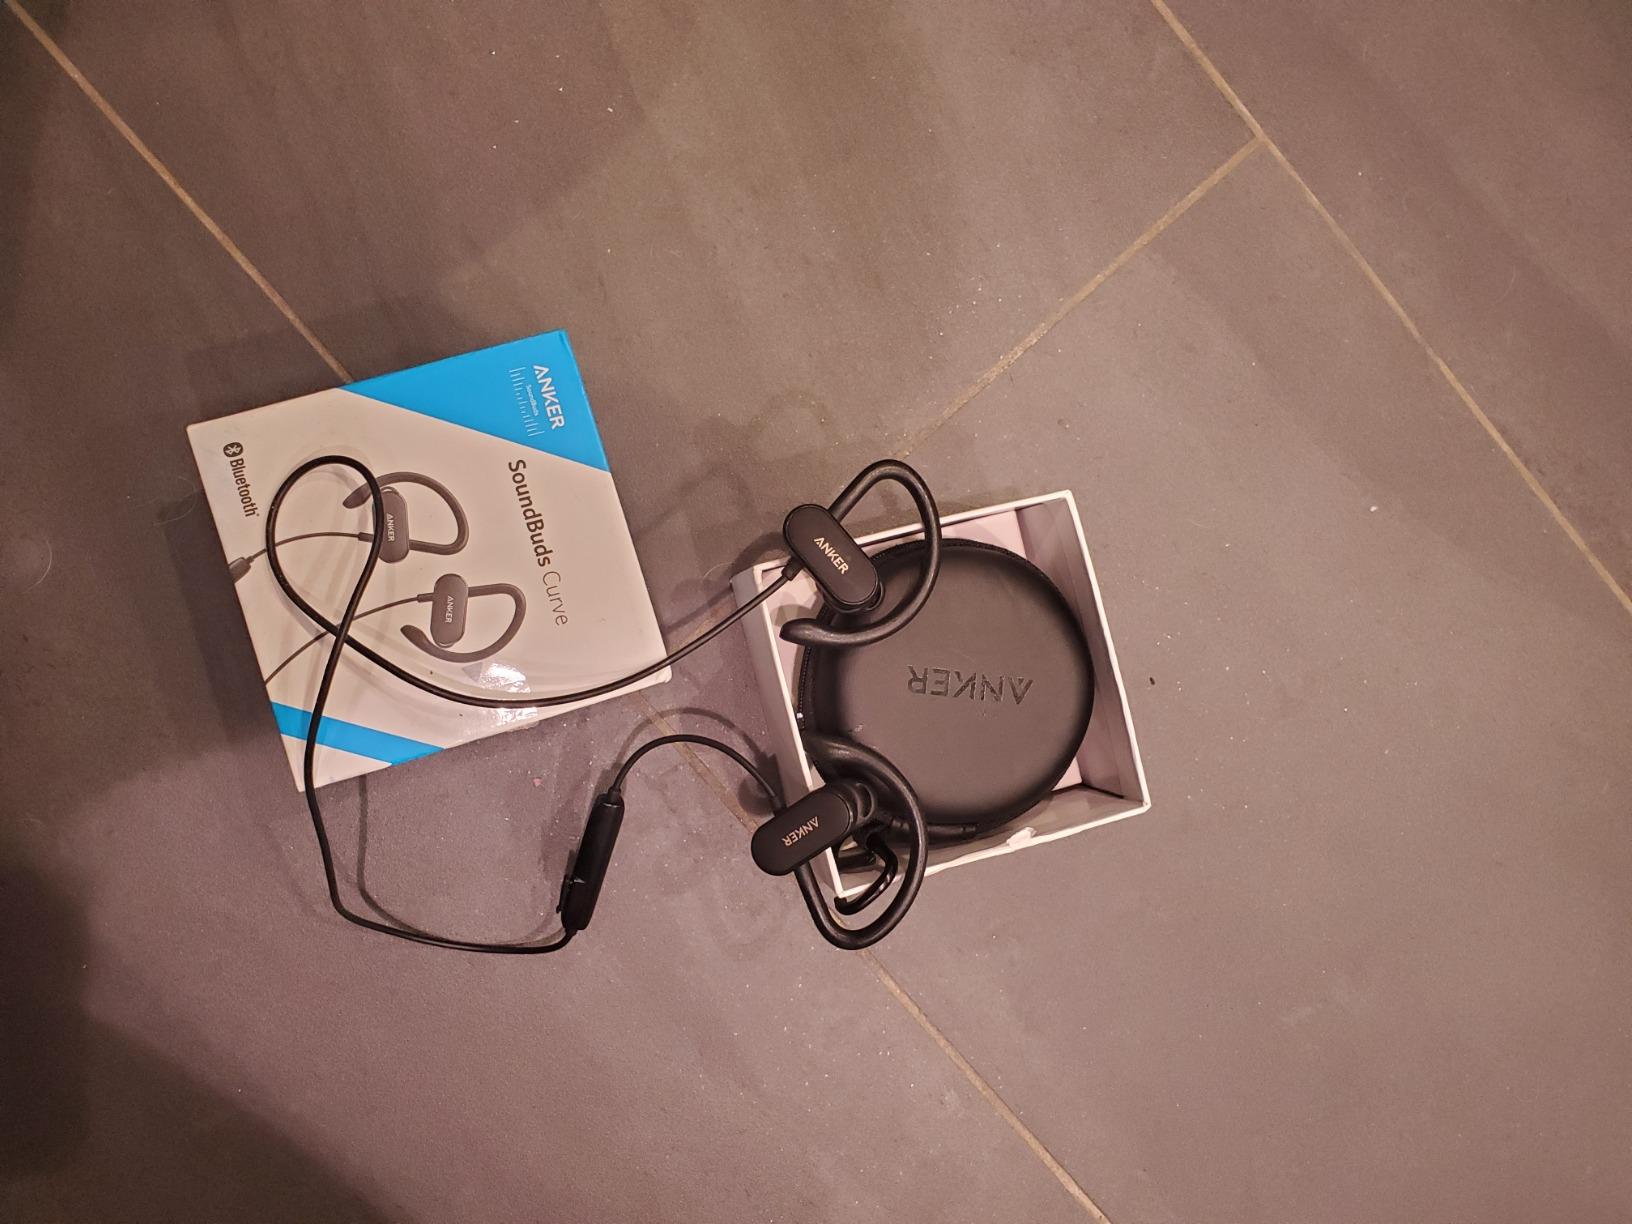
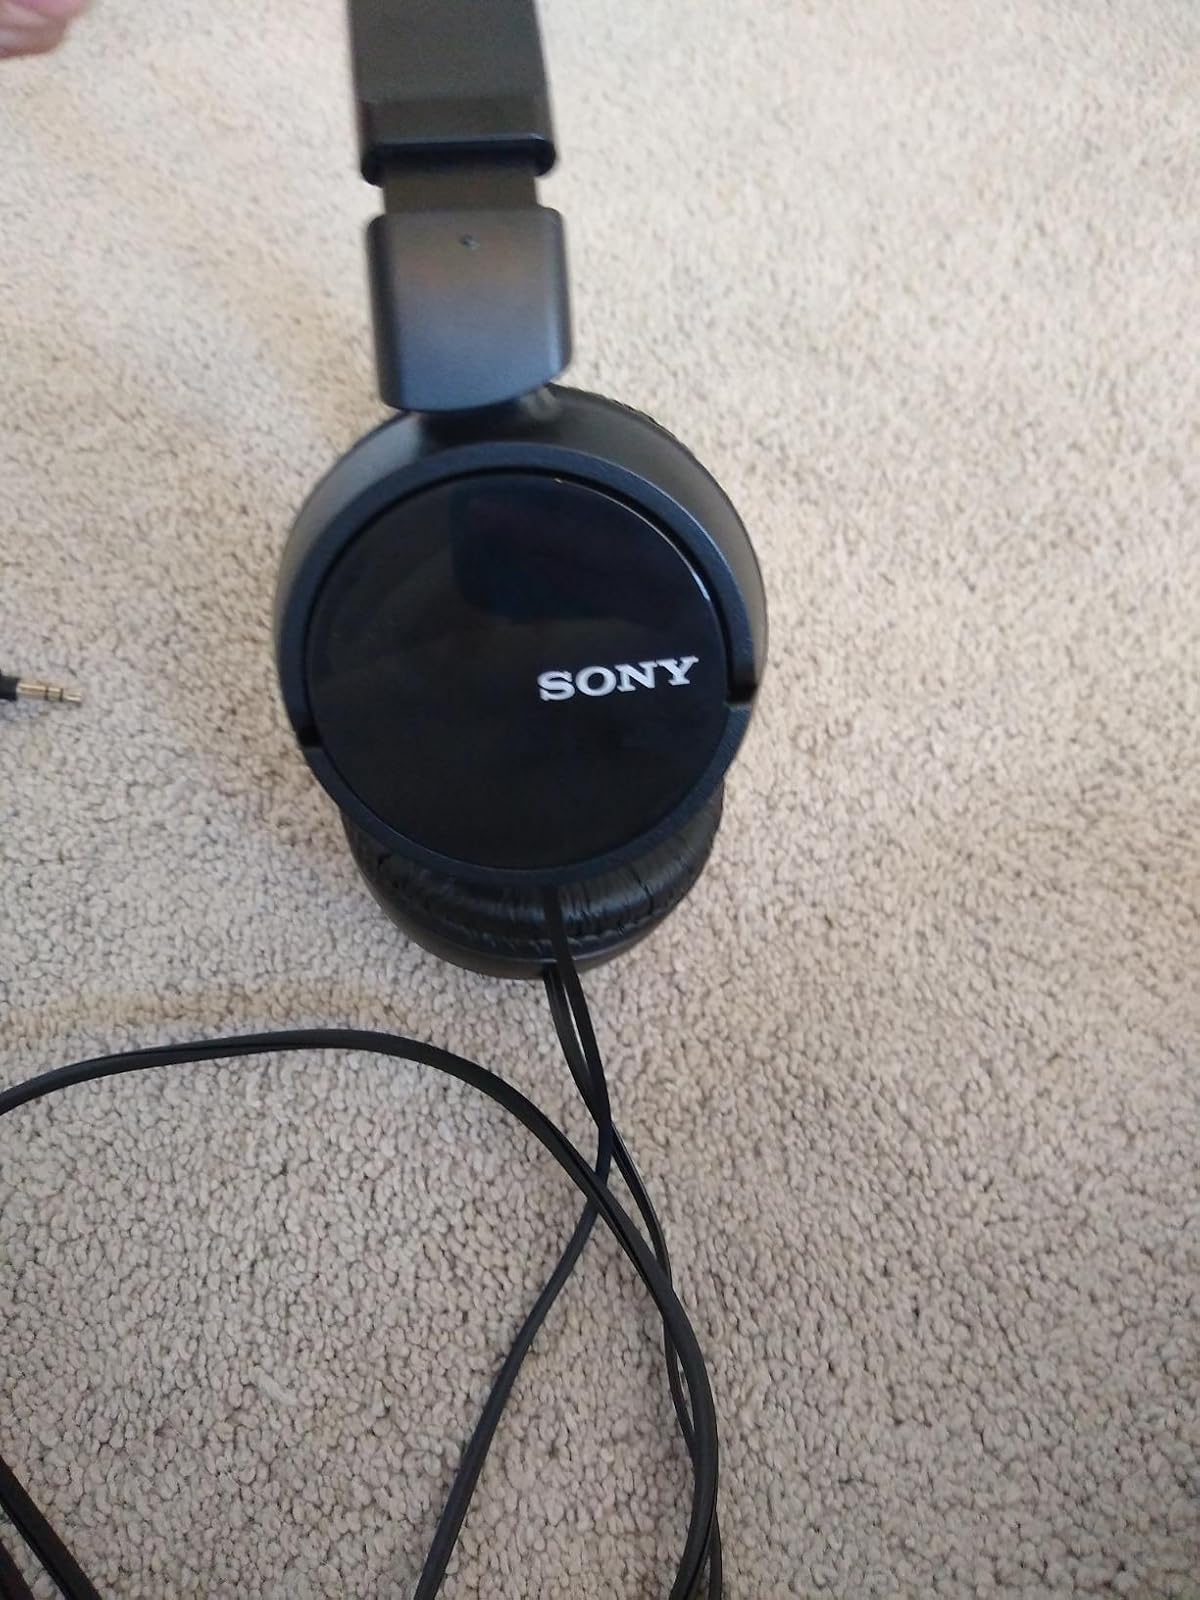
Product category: headphones
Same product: no